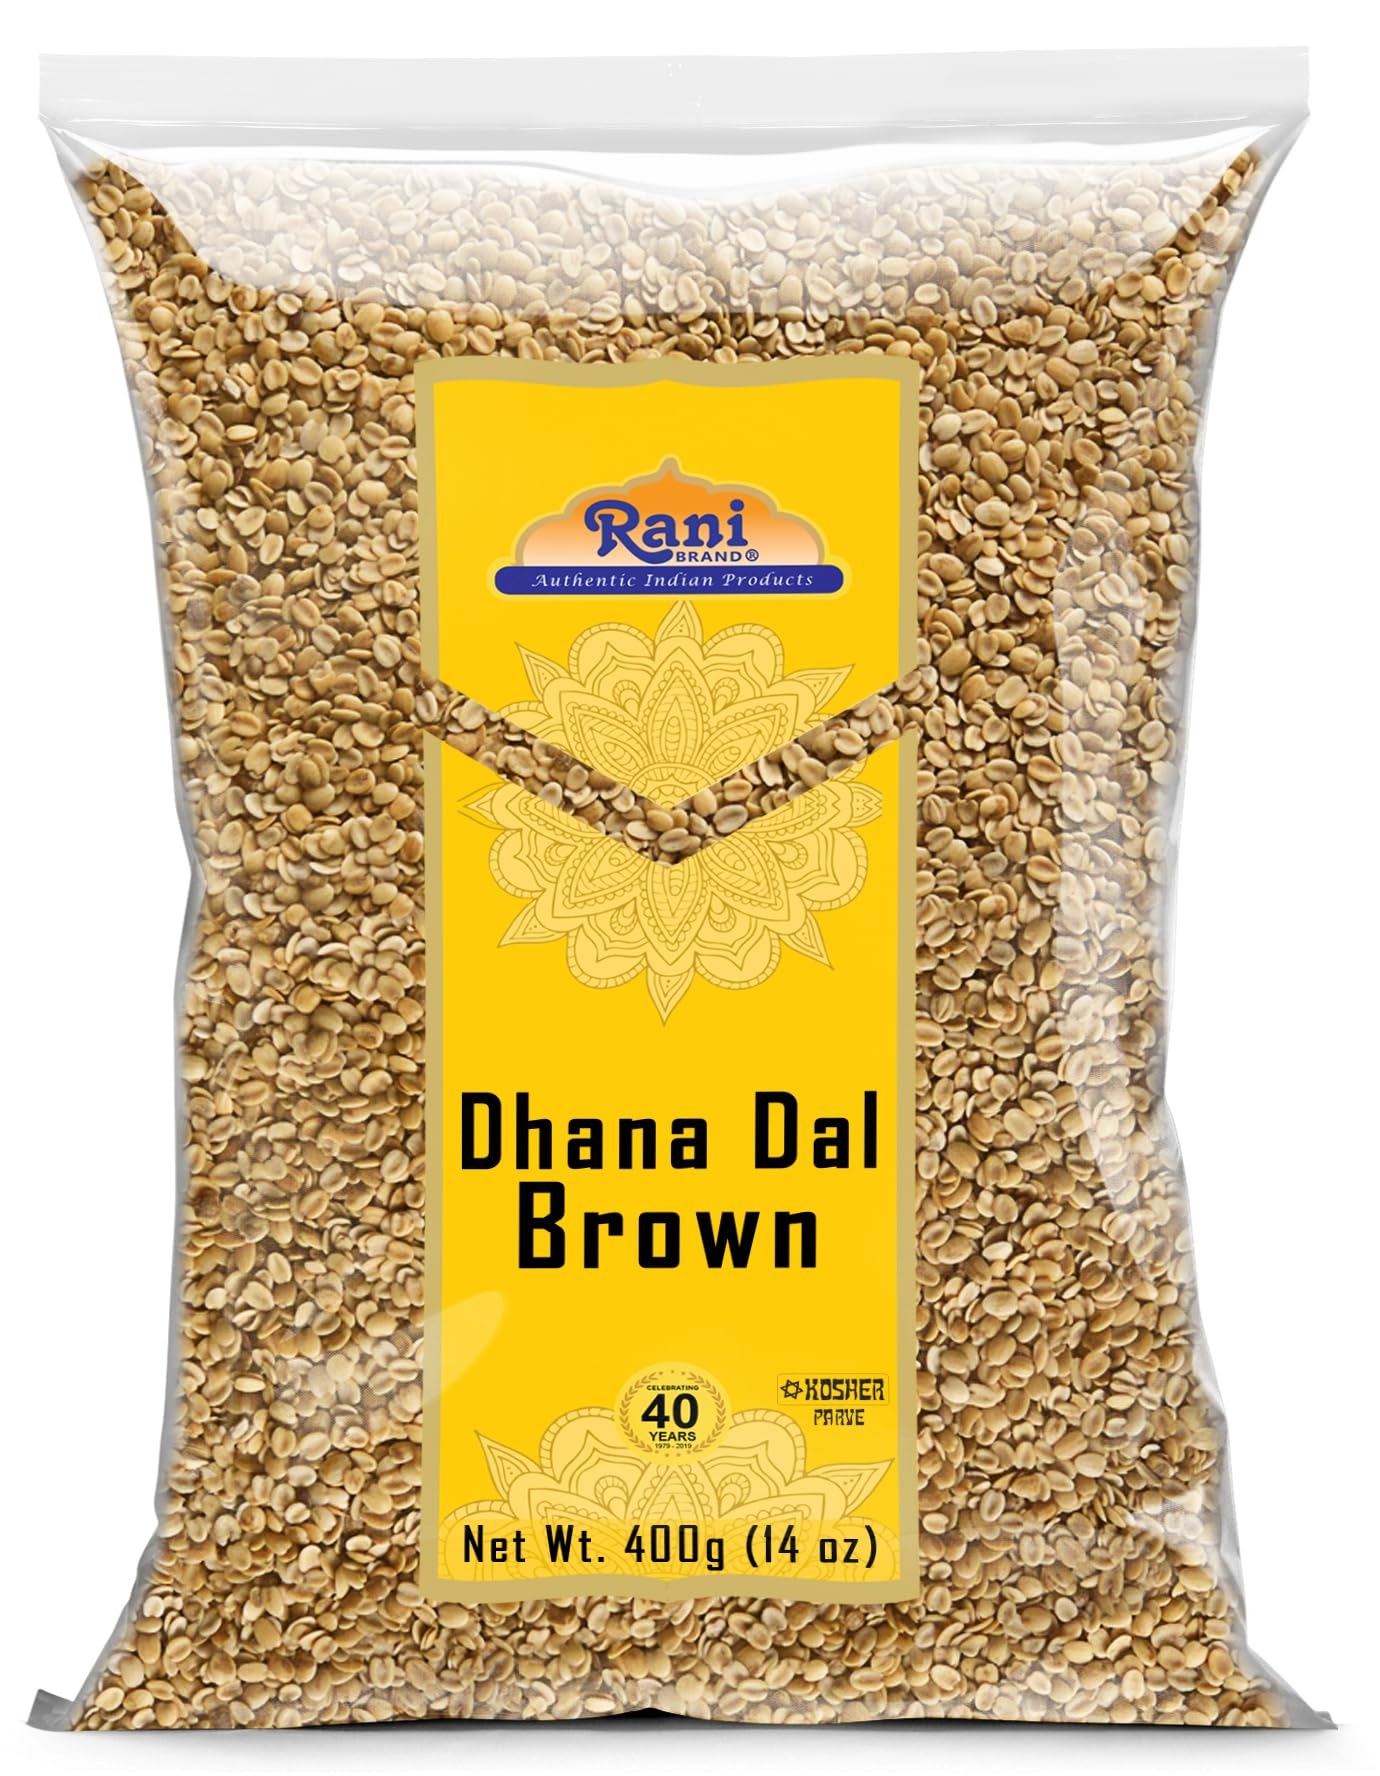
Item Name: Rani Dhana Dal (Roasted Coriander Seeds) Brown 14oz (400g) ~ All Natural | Vegan | No Colors | Gluten Friendly | NON-GMO | Kosher | Indian Origin
Bullet Point 1: You'll LOVE our Dhana Dal Brown by Rani Brand--Here's Why:
Bullet Point 2: 🥘Now KOSHER! 100% Natural, Gluten Friendly, No preservatives or "fillers" & Great Health Benefits
Bullet Point 3: 🥘Packed in a Poly bag, let us tell you how convenient that is with these treats!
Bullet Point 4: 🥘Rani is a USA based company selling Indian Foods for over 40 years, buy with confidence!
Bullet Point 5: 🥘Net Wt. 14oz (400g), Authentic Indian Product, Alternative Names: Roasted Coriander Seeds.
Product Description: Roasted Coriander (Dhana Dal), commonly used as a snack.
Value: 14.0
Unit: Ounce

Price: 11.99